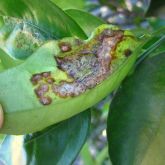
Plant: Citrus
Disease: citrus canker